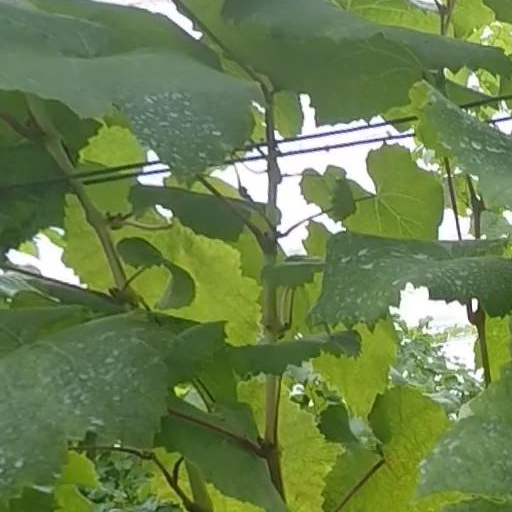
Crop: grape